Hutatma Express

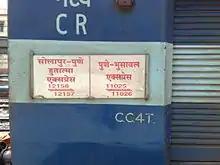

The 12157 / 12158 Hutatma Express is a Superfast Express train belonging to Indian Railways – Central Railways Zone that runs between and in India.